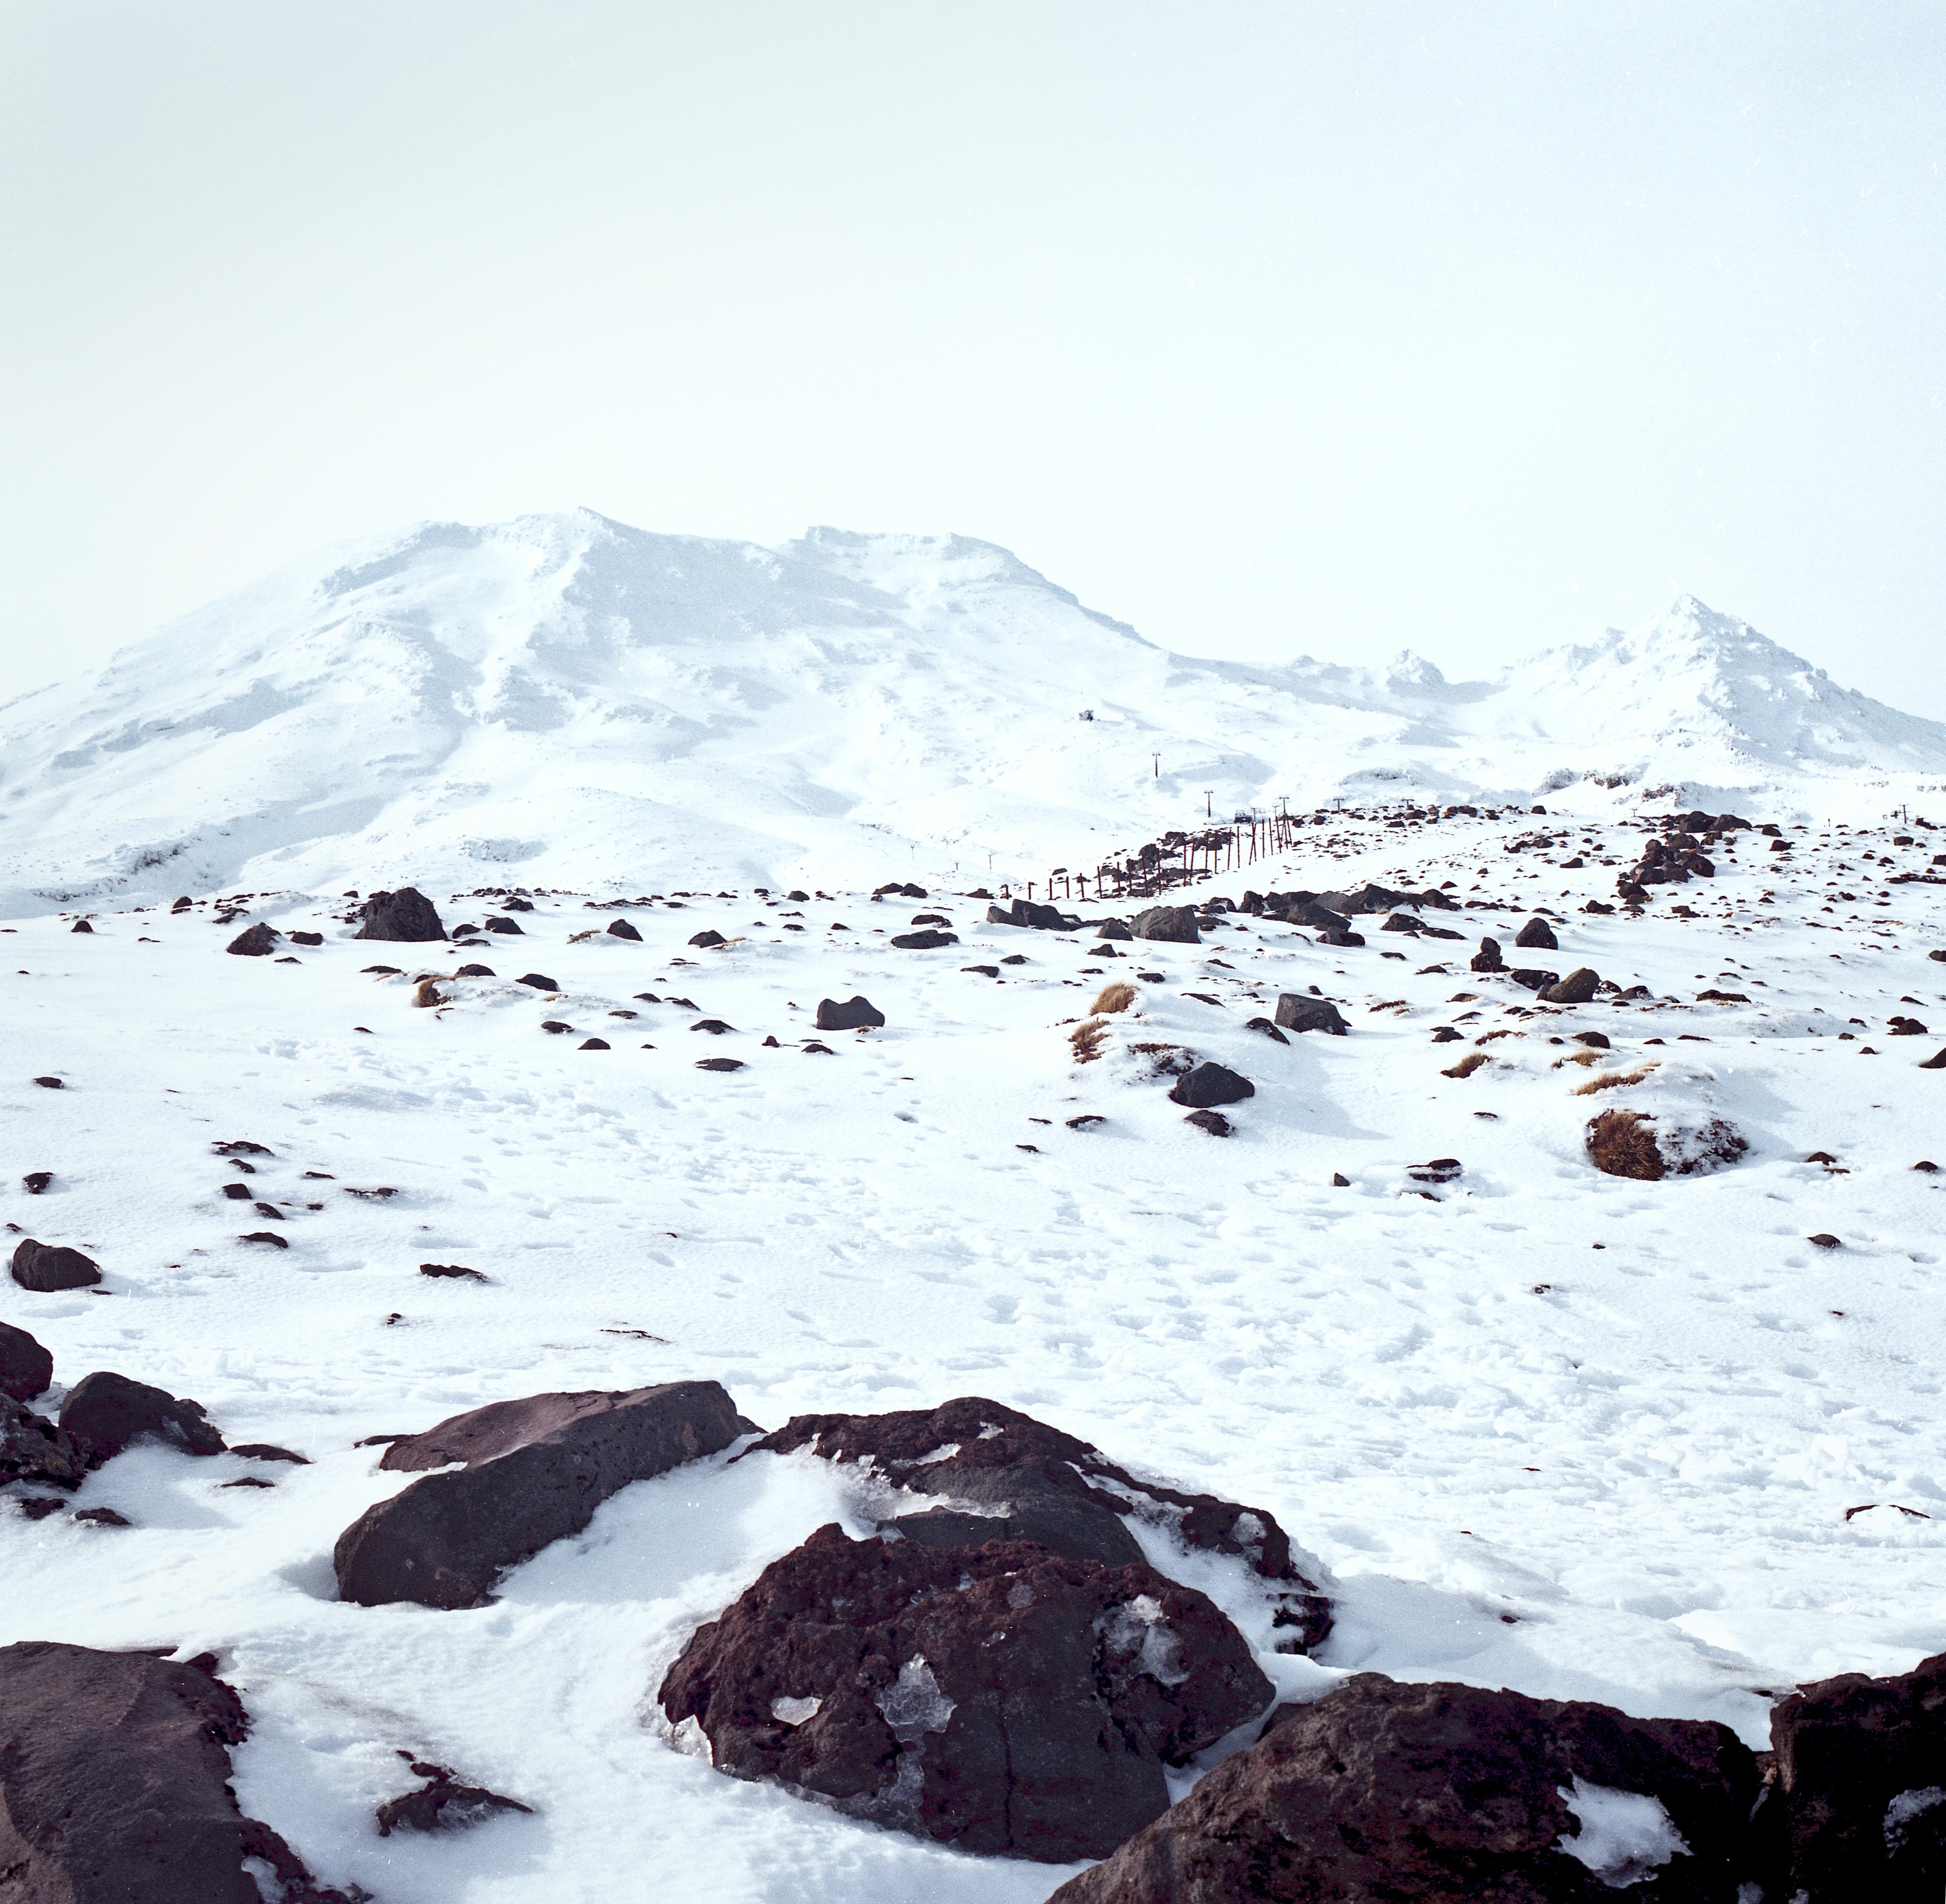
landscape, outdoor, mountain, snow, cold, winter, hiking, adventure, peak, mountain range, scenic, scenery, weather, arctic, mountain top, season, ridge, summit, snow mountain, mountaineering, alps, plateau, fell, top, tundra, landform, geographical feature, mountainous landforms, geological phenomenon